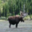
Label: deer